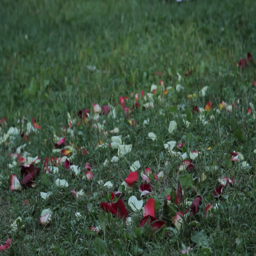
flower petals lie in the grass